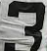
Number: 3